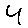
Label: 4